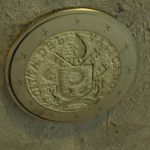
Coin value: 2euro
Country: va
Edition: 2017